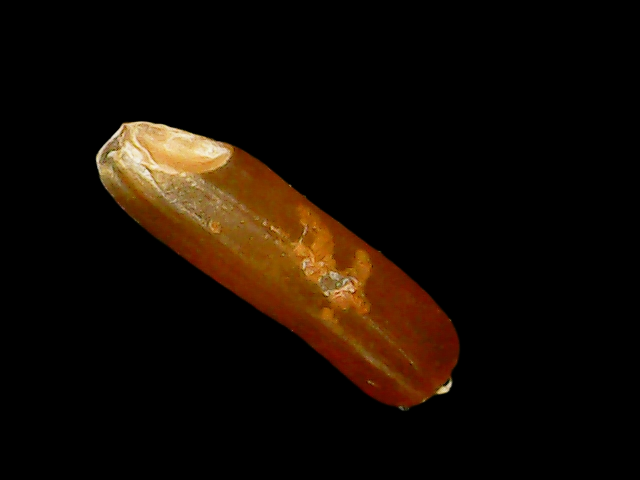
Rice variety: Binadhan20